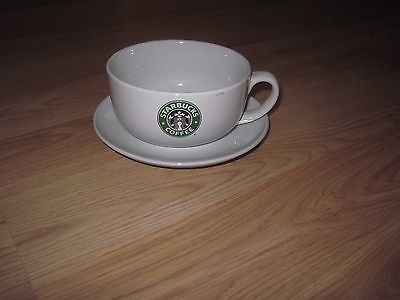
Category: mug